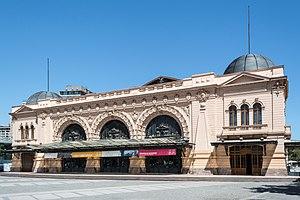
La gare Mapocho est une ancienne gare ferroviaire chilienne située à Santiago et reconvertie en centre culturel.